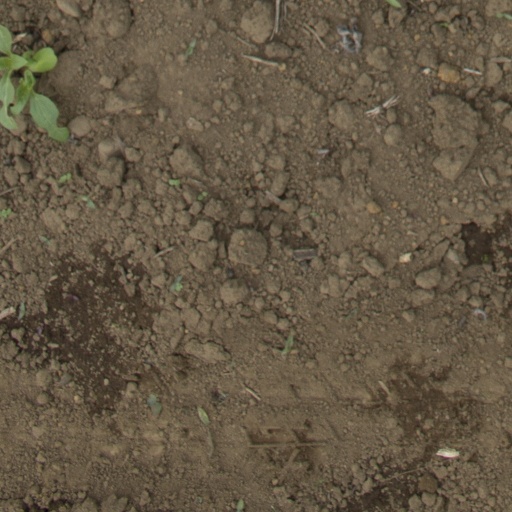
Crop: Jerusalem artichoke